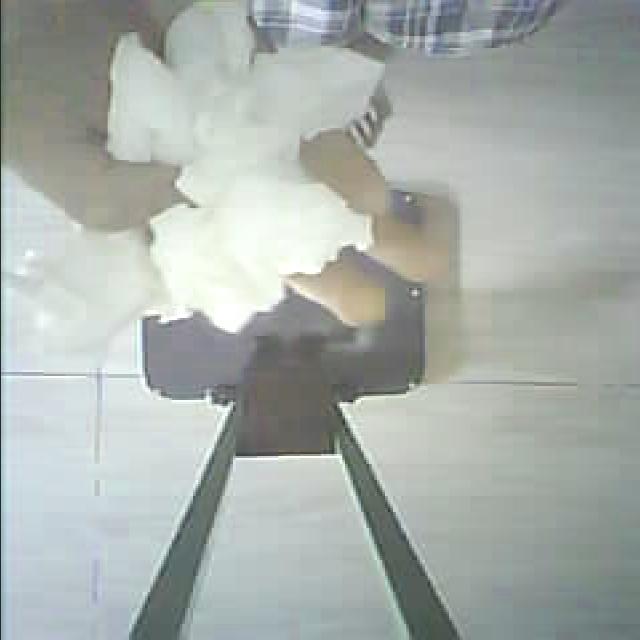
Label: tissues